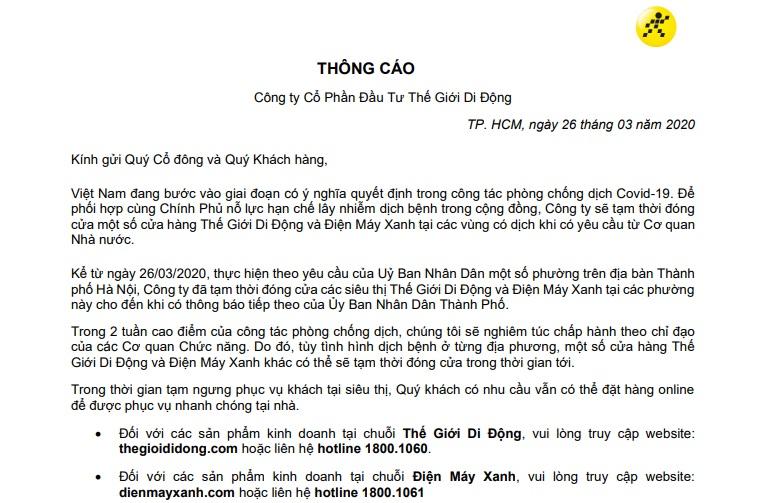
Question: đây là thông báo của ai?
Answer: đây là thông báo của công ty cổ phần đầu tư thế giới di động